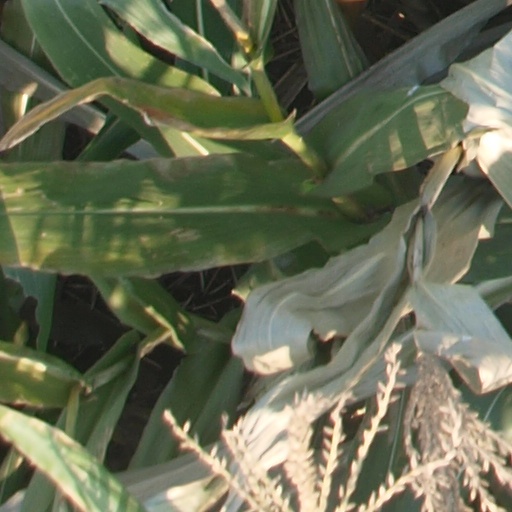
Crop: maize; corn